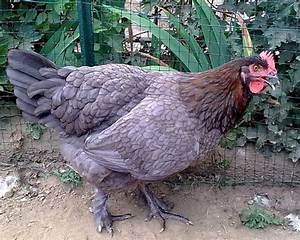
Label: chicken